Blood Stained Shoes

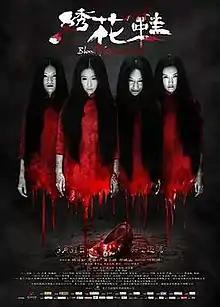

Blood Stained Shoes is a 2012 Chinese horror film directed by Raymond Yip. Set in the 1930s, it tells the tale of a series of strange murders revolving around a pair of embroidered shoes.